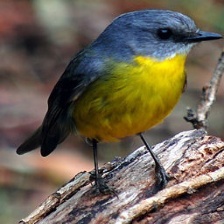
Species: EASTERN YELLOW ROBIN
Scientific name: EOPSALTRIA AUSTRALIS
ImageNet parent category: robin